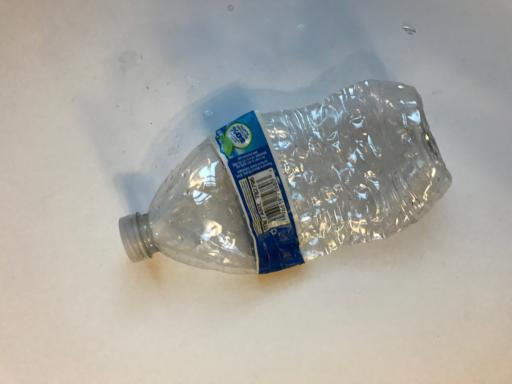
Label: plastic